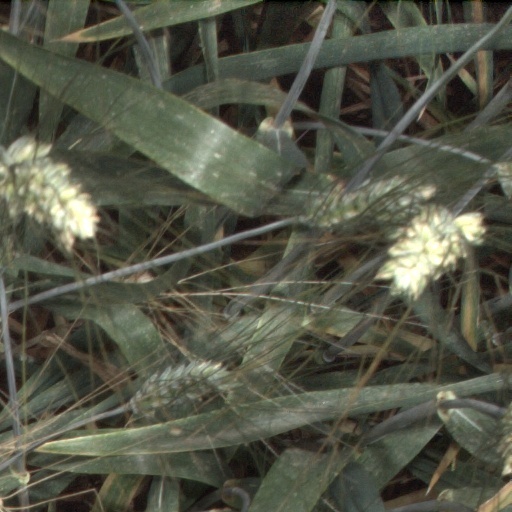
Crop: wheat